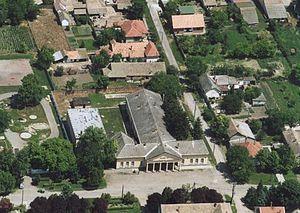
Apátfalva est un village et une commune du comitat de Csongrád en Hongrie.